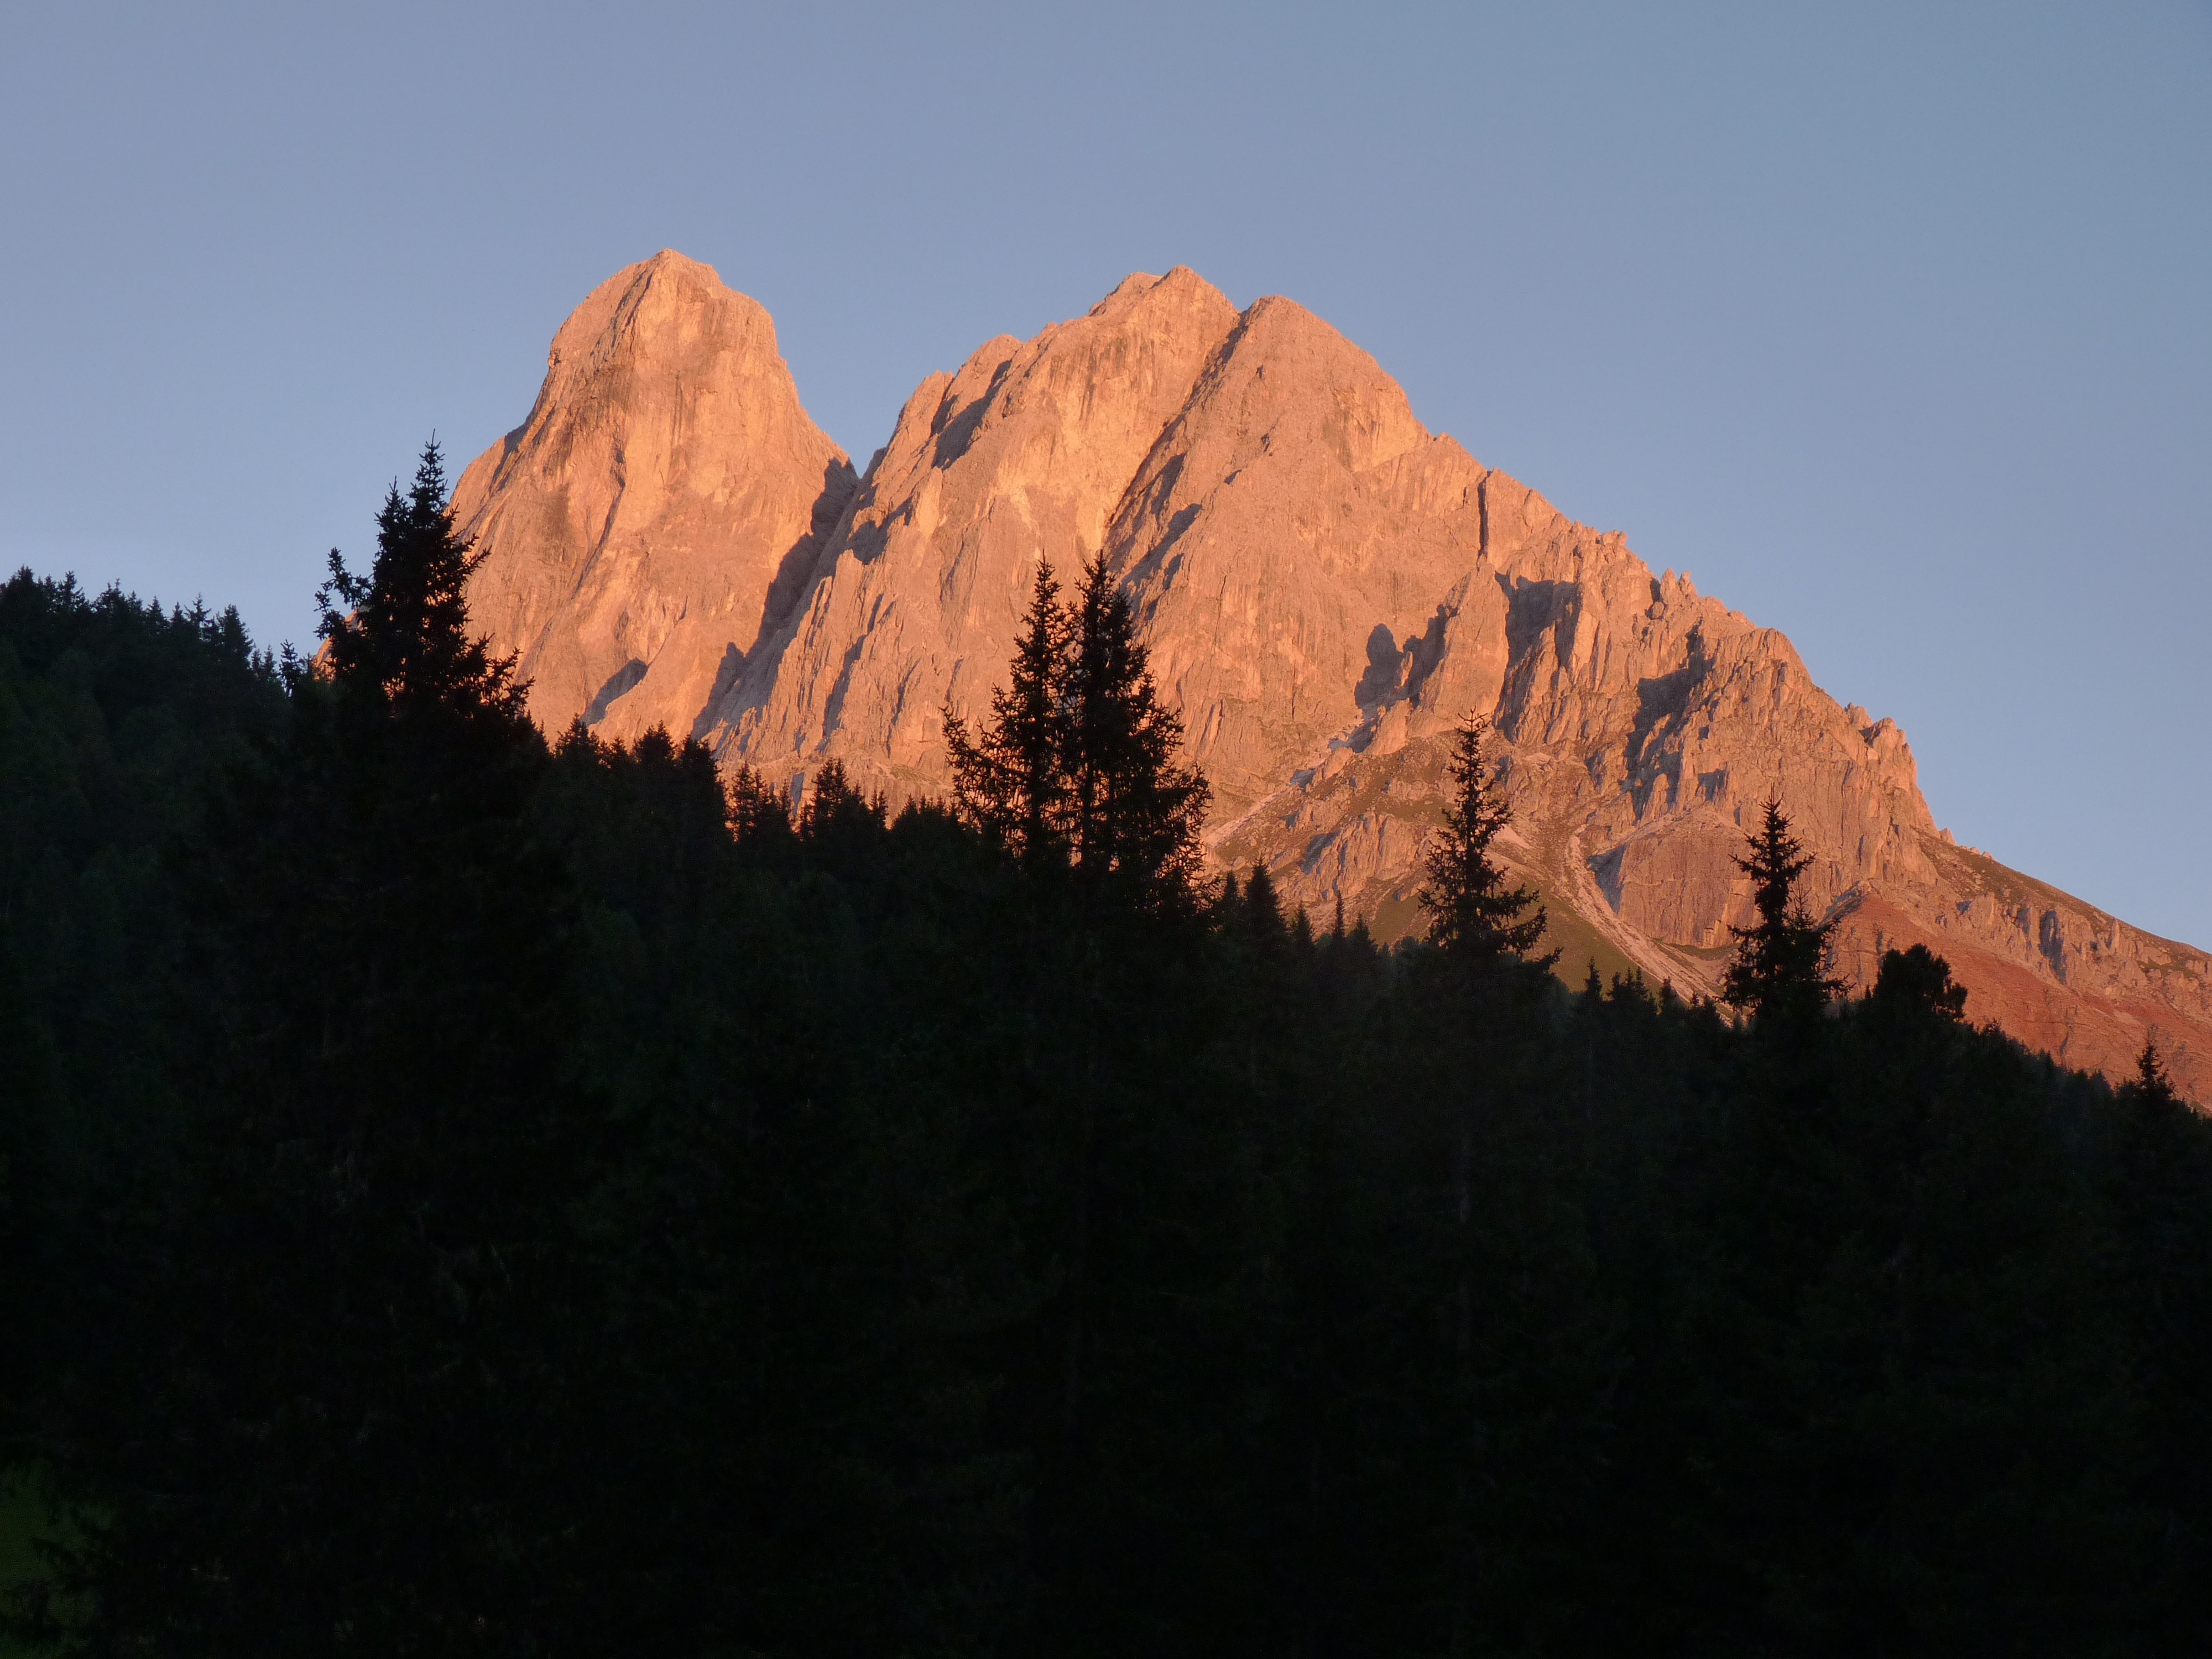
landscape, nature, rock, wilderness, mountain, hiking, hill, valley, mountain range, italy, alpine, ridge, summit, climb, plateau, dolomites, landform, south tyrol, peitlerkofel, geographical feature, mountainous landforms